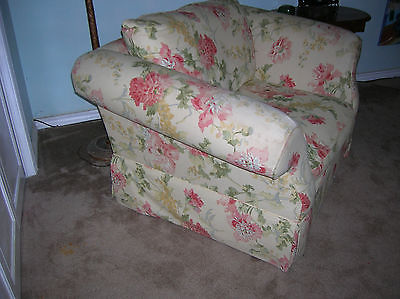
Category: chair